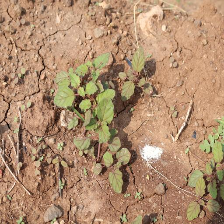
Weed species: Punarnava _(Boerhaavia diffusa)